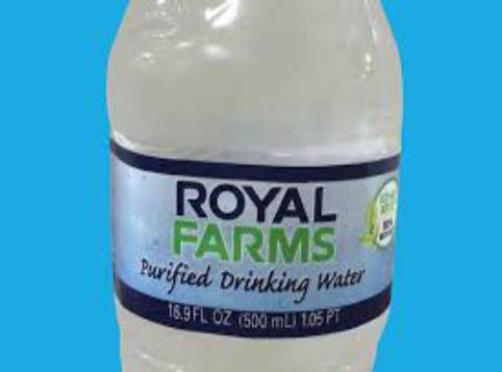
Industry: Food